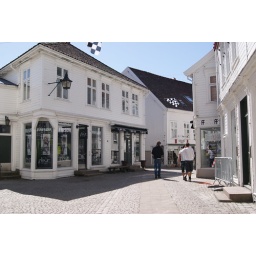
Traditionally the houses are painted in white in the small towns on the southern coast.